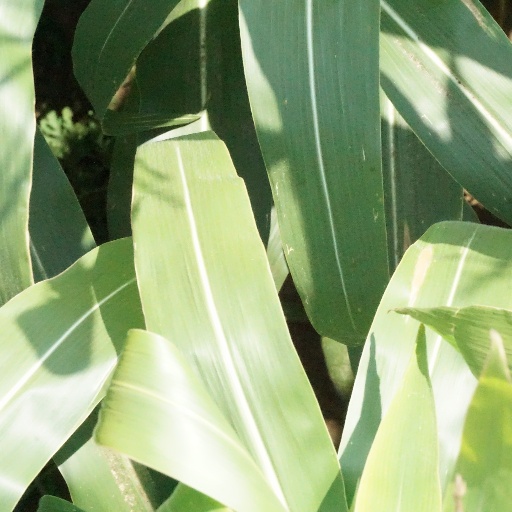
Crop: maize; corn